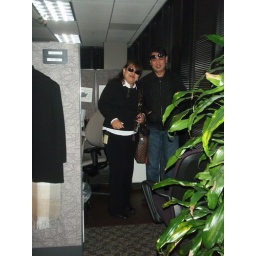
Toby & mommy by the window in her office